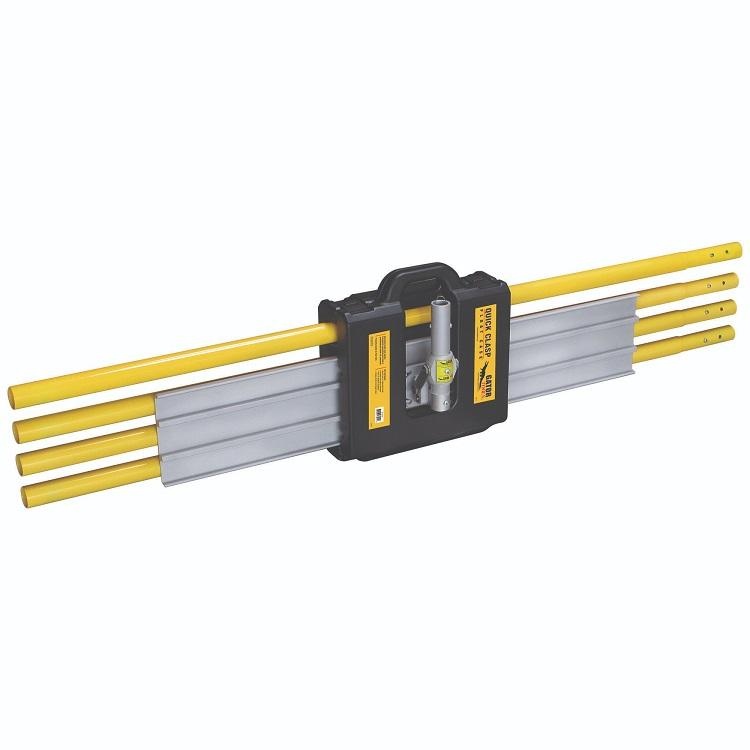
60" Square End Gator Bull Float Kit - 1-3/4" Handles
Quick Clasp Float Case™ with 60" Square End Bull Float, Gator Glide™ Bracket, and (4) 6' 1-3/4" Button Handles. Carry all the tools to float concrete at once! The 60" square end GatorLoy™ Bull Float (#GF10356) has a Gator Glide™ Adjustable Leveling Bracket (#GF10330) securely attached. The strong aluminum alloy blade has extra-wide rib spacing on top of the blade for added stability. The square ends on the blade allow floating into corners. The double tilt bracket is made from high-strength aluminum with long-wearing bronze and stainless steel components housed internally to avoid concrete build-up. Dual grease fittings flushes out dirt and lubricates the bracket. Four 6' x 1-3/4" aluminum bull float handles fit snugly in the strong case to eliminate any slippage. The handles are powder coated to prevent the user's hands from turning black from oxidation. Each handle is swaged and fitted with a double button clip to fit together without additional inserts. The Gator Tool signature yellow handles are easy to spot on the jobsite. All of these tools fit in the heavy-duty PVC plastic carrying case for ease in transport. This case is designed to fit only 1-3/4" diameter handles. A cut-out on the front of the case allows for the bracket to fit on the blade making it ready for use on the jobsite. Strong steel clasps hold the case securely closed. A nylon shoulder strap fits on the balanced case. Proudly made in the USA. Ships in 1 over size box. Holds all the tools for floating a slab Ribbed GatorLoy™ Aluminum Alloy Bull Float Square ends float to the corners Strong Gator Glide™ Double Tilt Bracket Four swaged aluminum 6' x 1-3/4" Button Handles Bright yellow, powder-coated handles Heavy-duty PVC plastic case Strong steel clips hold the case closed Nylon shoulder strap included Made in the USA
Brand: Gator
Category: Hardware > Tools > Masonry Tools > Floats > Bull Floats